Lake Tauca

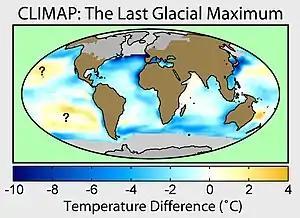
Last Glacial Maximum sea water temperature map

There are few reconstructions of how the climate looked before and after the Lake Tauca highstand. It has been estimated that summer precipitation would have increased by and temperature dropped for Lake Tauca to form. According to a 1985 estimate, increased precipitation of would be needed; the estimate was subsequently revised to . With a temperature decrease, a 20–75% increase in precipitation would be required to form the lake. Research in 2013 indicated that the climate at the Tunupa volcano (in the centre of Lake Tauca) was about colder than present, with rainfall estimated at . A 2018 estimate supported by 2020 research envisages a temperature decrease of and a mean precipitation 130% higher than today, about ; this precipitation increase was concentrated on the eastern side of the catchment of Lake Tauca while the southernmost watershed was almost as dry as present-day. In a coupled glacier-lake model, temperatures were conditionally estimated at lower than today. In the southern Altiplano, precipitation exceeded during this epoch. In the central Altiplano, precipitation was 1.5 to three times higher than today. In and around the Arid Diagonal, precipitation doubled from to . Around the lakes precipitation may have increased nine-fold.